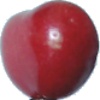
Label: Cherry 2